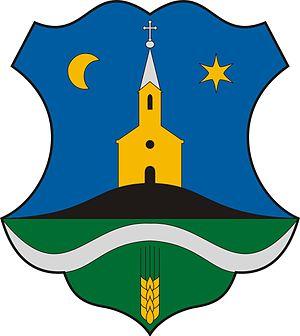
Mesterszállás est un village et une commune du comitat de Jász-Nagykun-Szolnok en Hongrie.